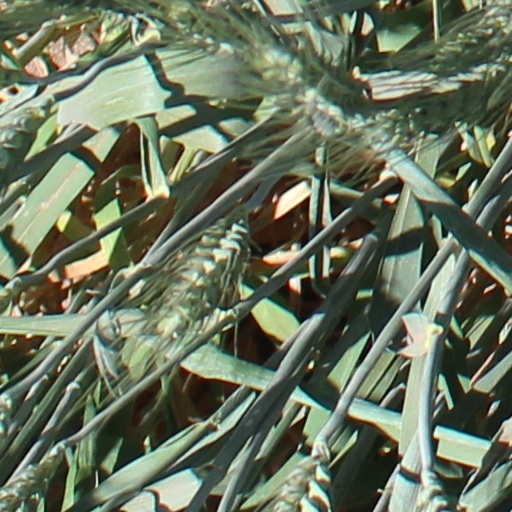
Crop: wheat